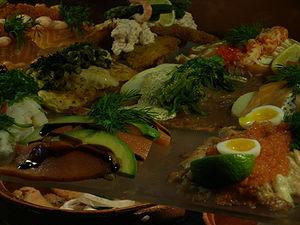
La culture du Danemark, pays de l'Europe du Nord, désigne d'abord les pratiques culturelles observables de ses habitants.